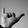
ASL letter: Y